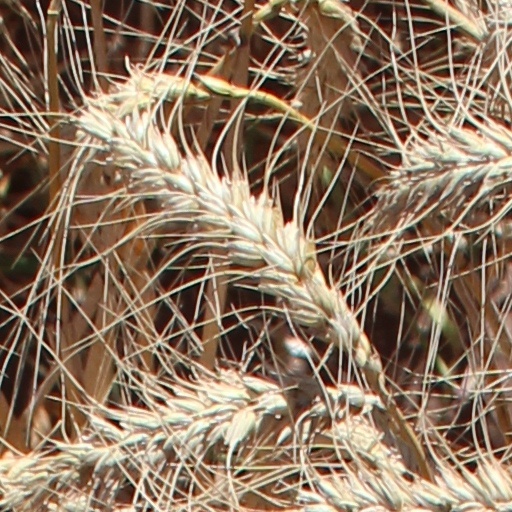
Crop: wheat